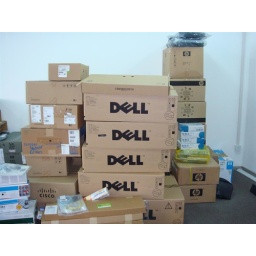
boxes piled in office